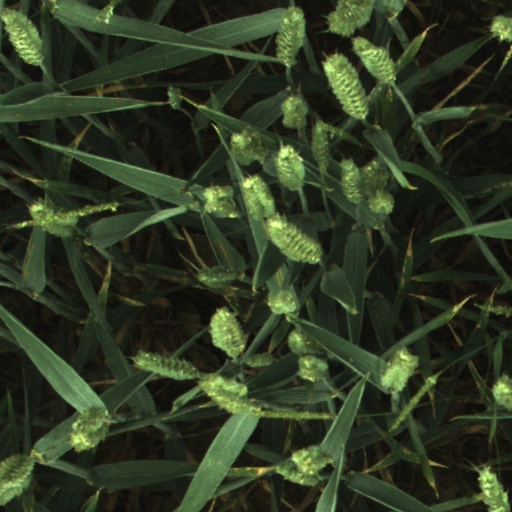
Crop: wheat